Tramon Williams

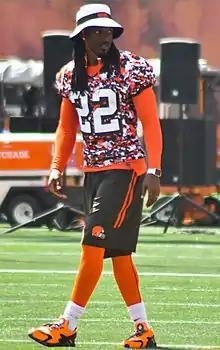
Williams with the Browns in 2015.

On November 1, 2015, Williams recorded a season-high nine combined tackles (six solo) and a pass deflection during a 34–20 loss to the Arizona Cardinals in Week 8. In Week 12, he made four combined tackles (three solo), broke up a pass, and intercepted a pass by Matt Schaub to wide receiver Kamar Aiken during a 33–27 loss to the Baltimore Ravens. He missed the Browns' Week 17 loss to the Pittsburgh Steelers after sustaining a concussion the previous week. He completed the season with 69 combined tackles (55 solo), ten pass deflections, and an interception in 15 games and 15 starts. Pro Football Focus ranked him 54th in overall grades amongst qualifying cornerbacks in 2015.